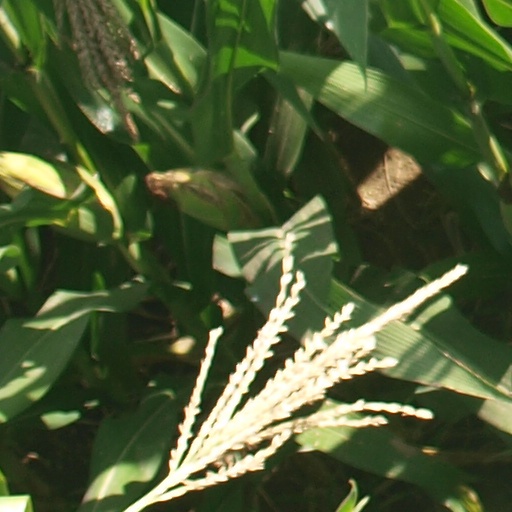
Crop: maize; corn